History of Brown University

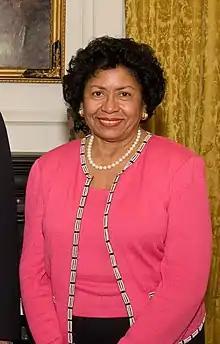
Brown's 18th president, Ruth Simmons, appointed the Steering Committee on Slavery and Justice

At the time of its founding, tuition at Brown was $12 a year. This amount was insufficient to cover the new college's expenses, so its trustees looked to benefactors for funding. In 1766, Rev. Morgan Edwards traveled to Europe to "solicit Benefactions for this Institution." During his year and a half stay in the British Isles, the reverend secured $4,300 in funding. Among the benefactors who contributed to this sum were Thomas Penn and Benjamin Franklin. A similar trip to the American South was later taken by Rev. Hezekiah Smith, who raised an additional $1,700.